Quinto (drum)

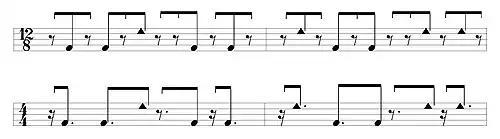
Alternating tone-slap melody quinto lock phrase

Lock variations are created by doubling strokes (sounding the very next pulse), or eliminating strokes. Listen: Rumba quinto lock variations. The following example shows the sparsest form of the alternating lock melody. The first clave is tone-slap-tone, and the second clave is slap-tone-slap. The lock is usually constantly varied, but the example below is one of the few forms of the lock that is typically repeated.